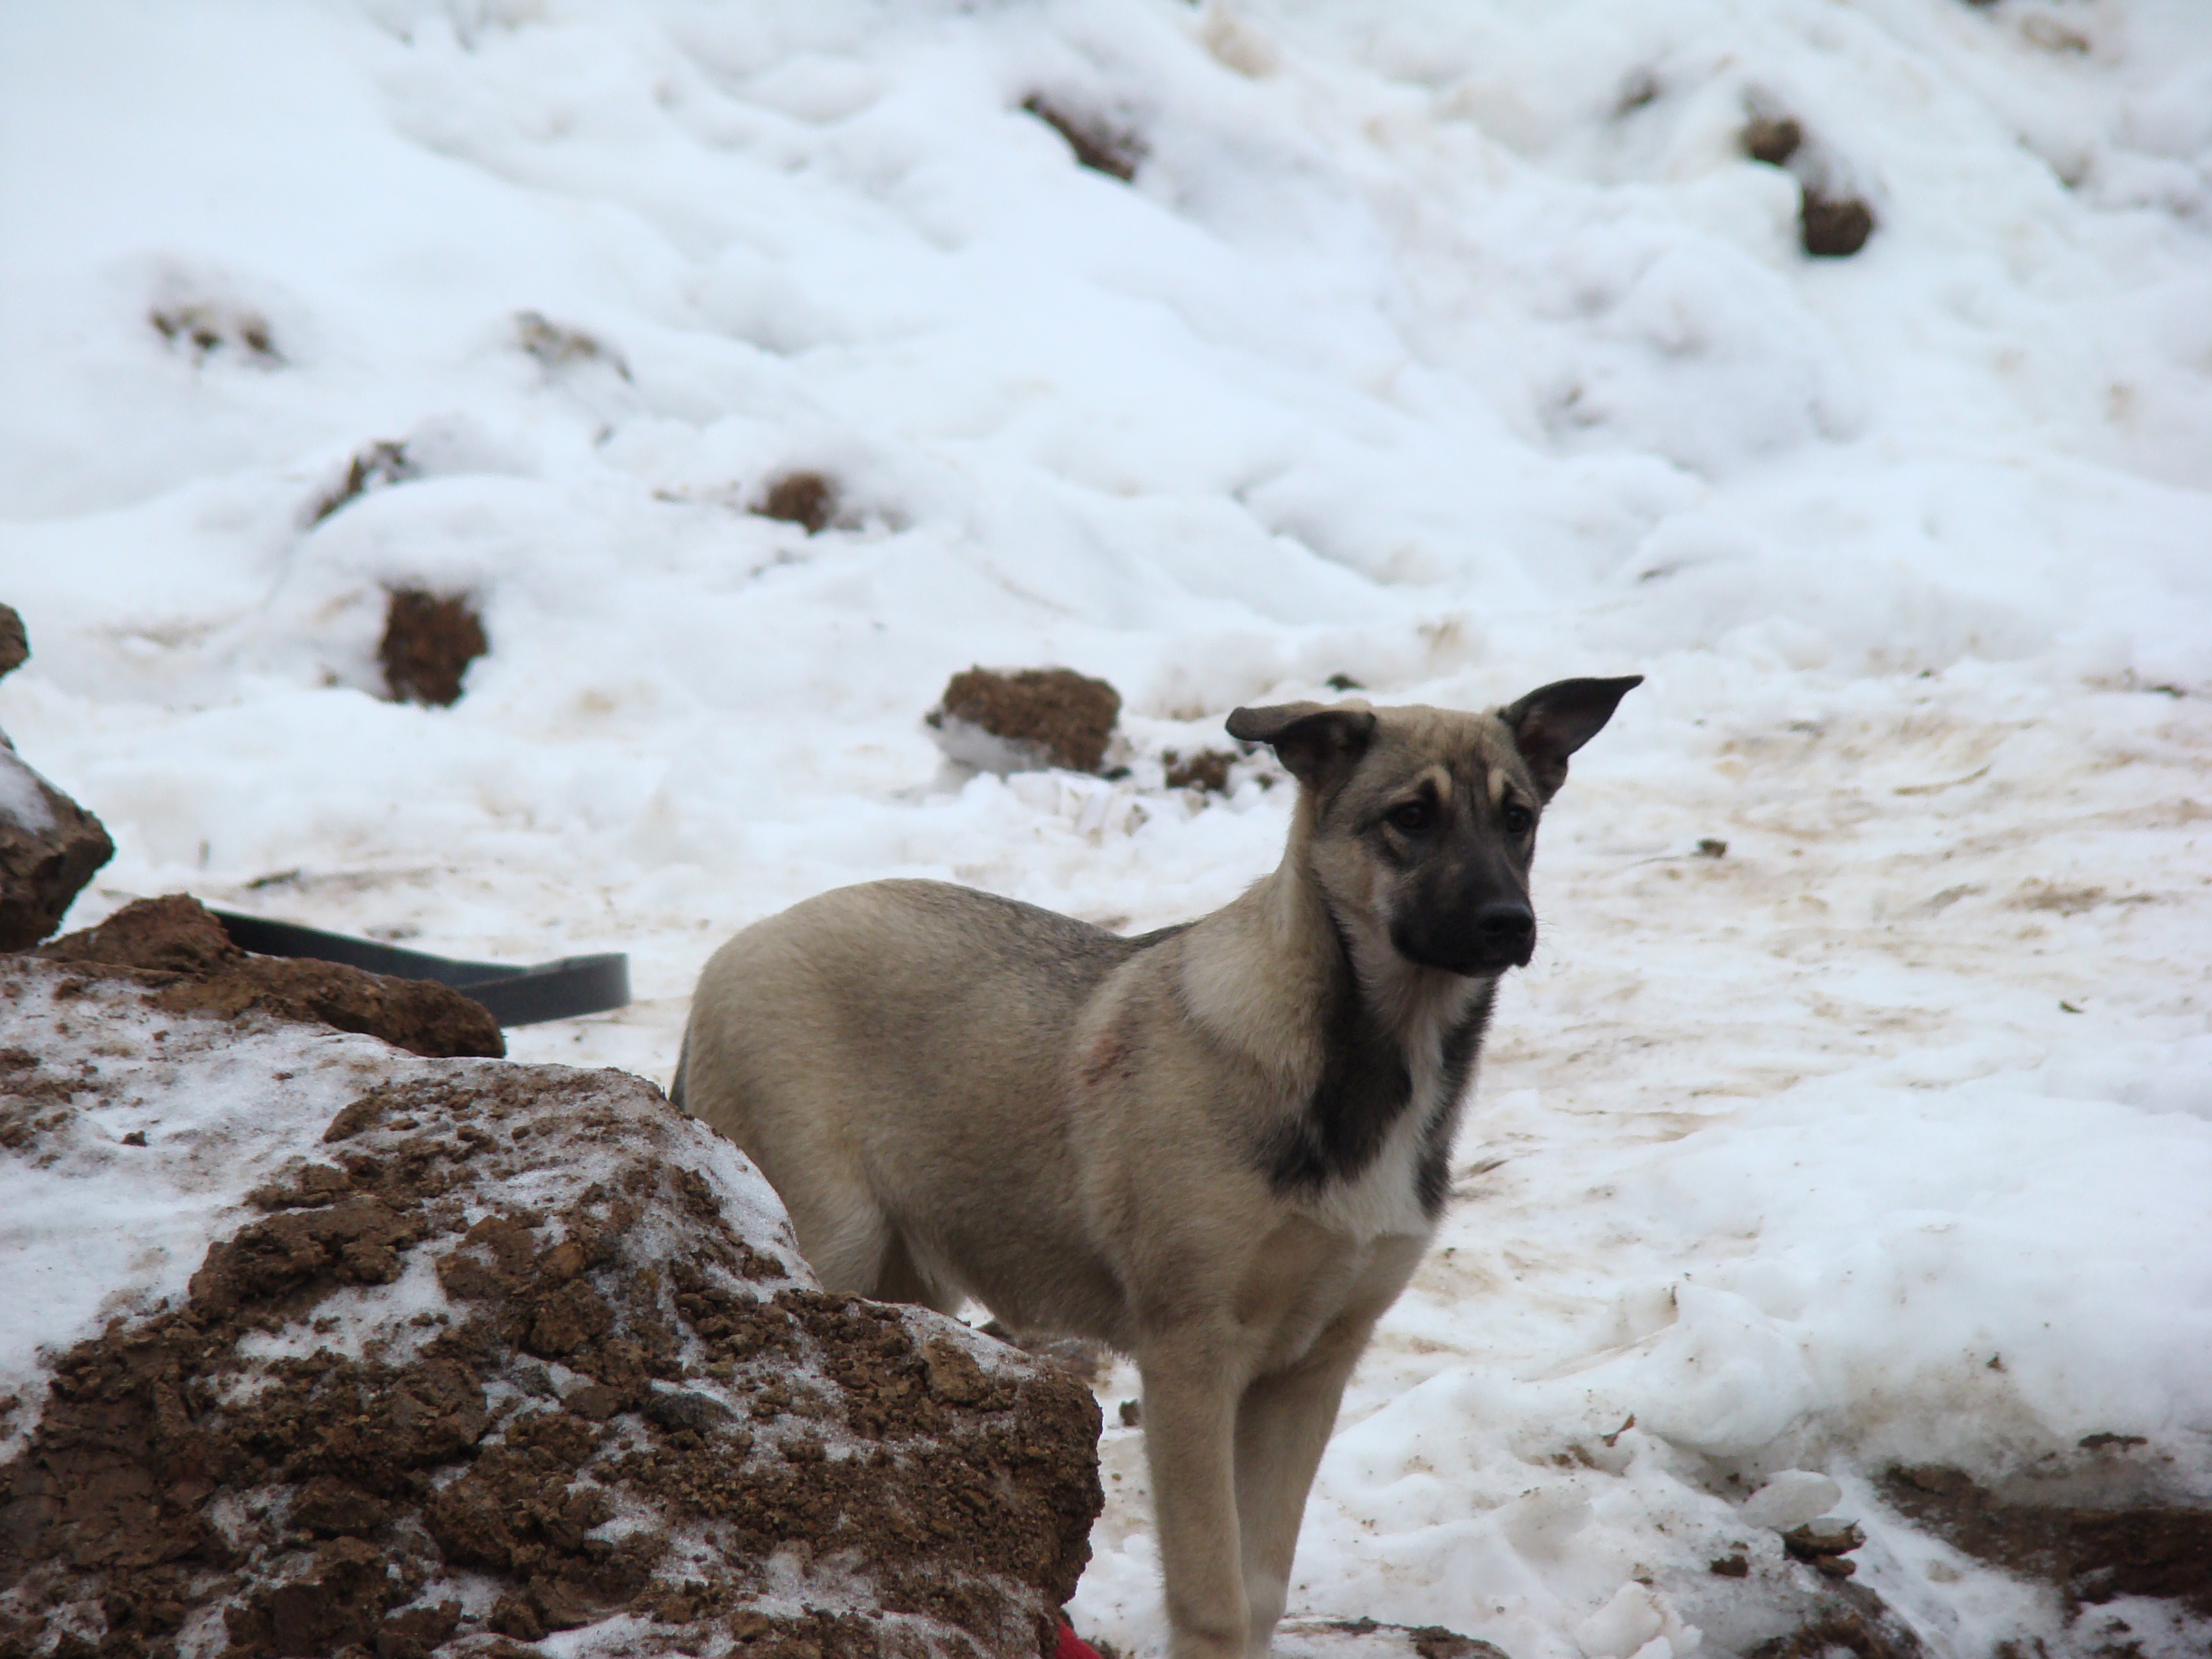
snow, winter, white, puppy, dog, weather, mammal, season, vertebrate, sony, dsc, h9, dsch9, street dog, dog like mammal